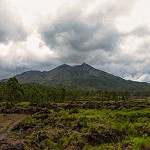
Label: mountain